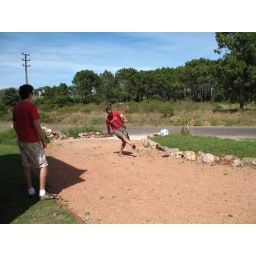
We waited for the bus to go to the airport and killed time kicking the soccer ball around